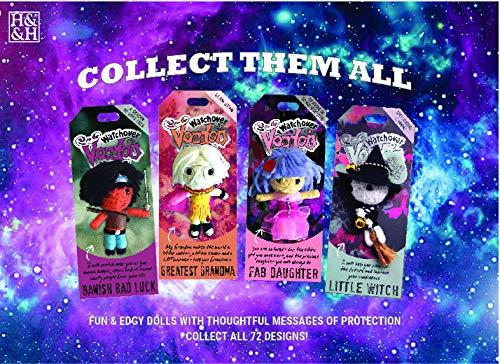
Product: Watchover Voodoo Star Warrior Toy
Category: Toys & Games | Dolls & Accessories | Dolls
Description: Our watch over Voodoo dolls are here to protect you with their unique and beautiful personalities and positive message.
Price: $8.97
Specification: ProductDimensions:2x2x3.5inches|ItemWeight:3.2ounces|ShippingWeight:3.2ounces(Viewshippingratesandpolicies)|DomesticShipping:ItemcanbeshippedwithinU.S.|InternationalShipping:ThisitemcanbeshippedtoselectcountriesoutsideoftheU.S.LearnMore|ASIN:B017EU48AQ|Itemmodelnumber:108010113|Manufacturerrecommendedage:14-15years